Laycon

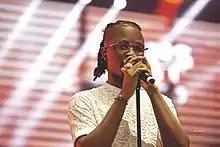
Laycon at iCONs FEST

Olamilekan Massoud Al-Khalifah Agbeleshebioba (born 8 November 1993) known professionally as Laycon, is a Nigerian rapper, singer, songwriter and media personality. He was the winner of Big Brother Naija season 5 and is currently the youth ambassador of Ogun State, Nigeria since 6 October 2020. In October 2022, he became a member of the Grammys Recording Academy voting committee.